Czapski Palace

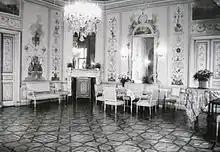
Ballroom, neoclassical paneling, before 1939

In the first half of the nineteenth century, the palace was acquired by Wincenty Krasiński. Zygmunt Krasiński, the Polish romantic poet, was born here in 1812. In 1827–30 Fryderyk Chopin lived here with his family in the building's south annex, on "Krakowskie Przedmieście"; the Palace was Chopin's last home before he went into exile. In 1837–39 it would be home to poet Cyprian Norwid, author of "Chopin's Piano" about the Russian troops' 1863 defenestration of the instrument. In 1851–52 the palace was rebuilt by Enrico Marconi. From 1909 to the outbreak of World War II, the building belonged to Edward Raczyński, future President (1979–86) of the Republic of Poland in Exile.